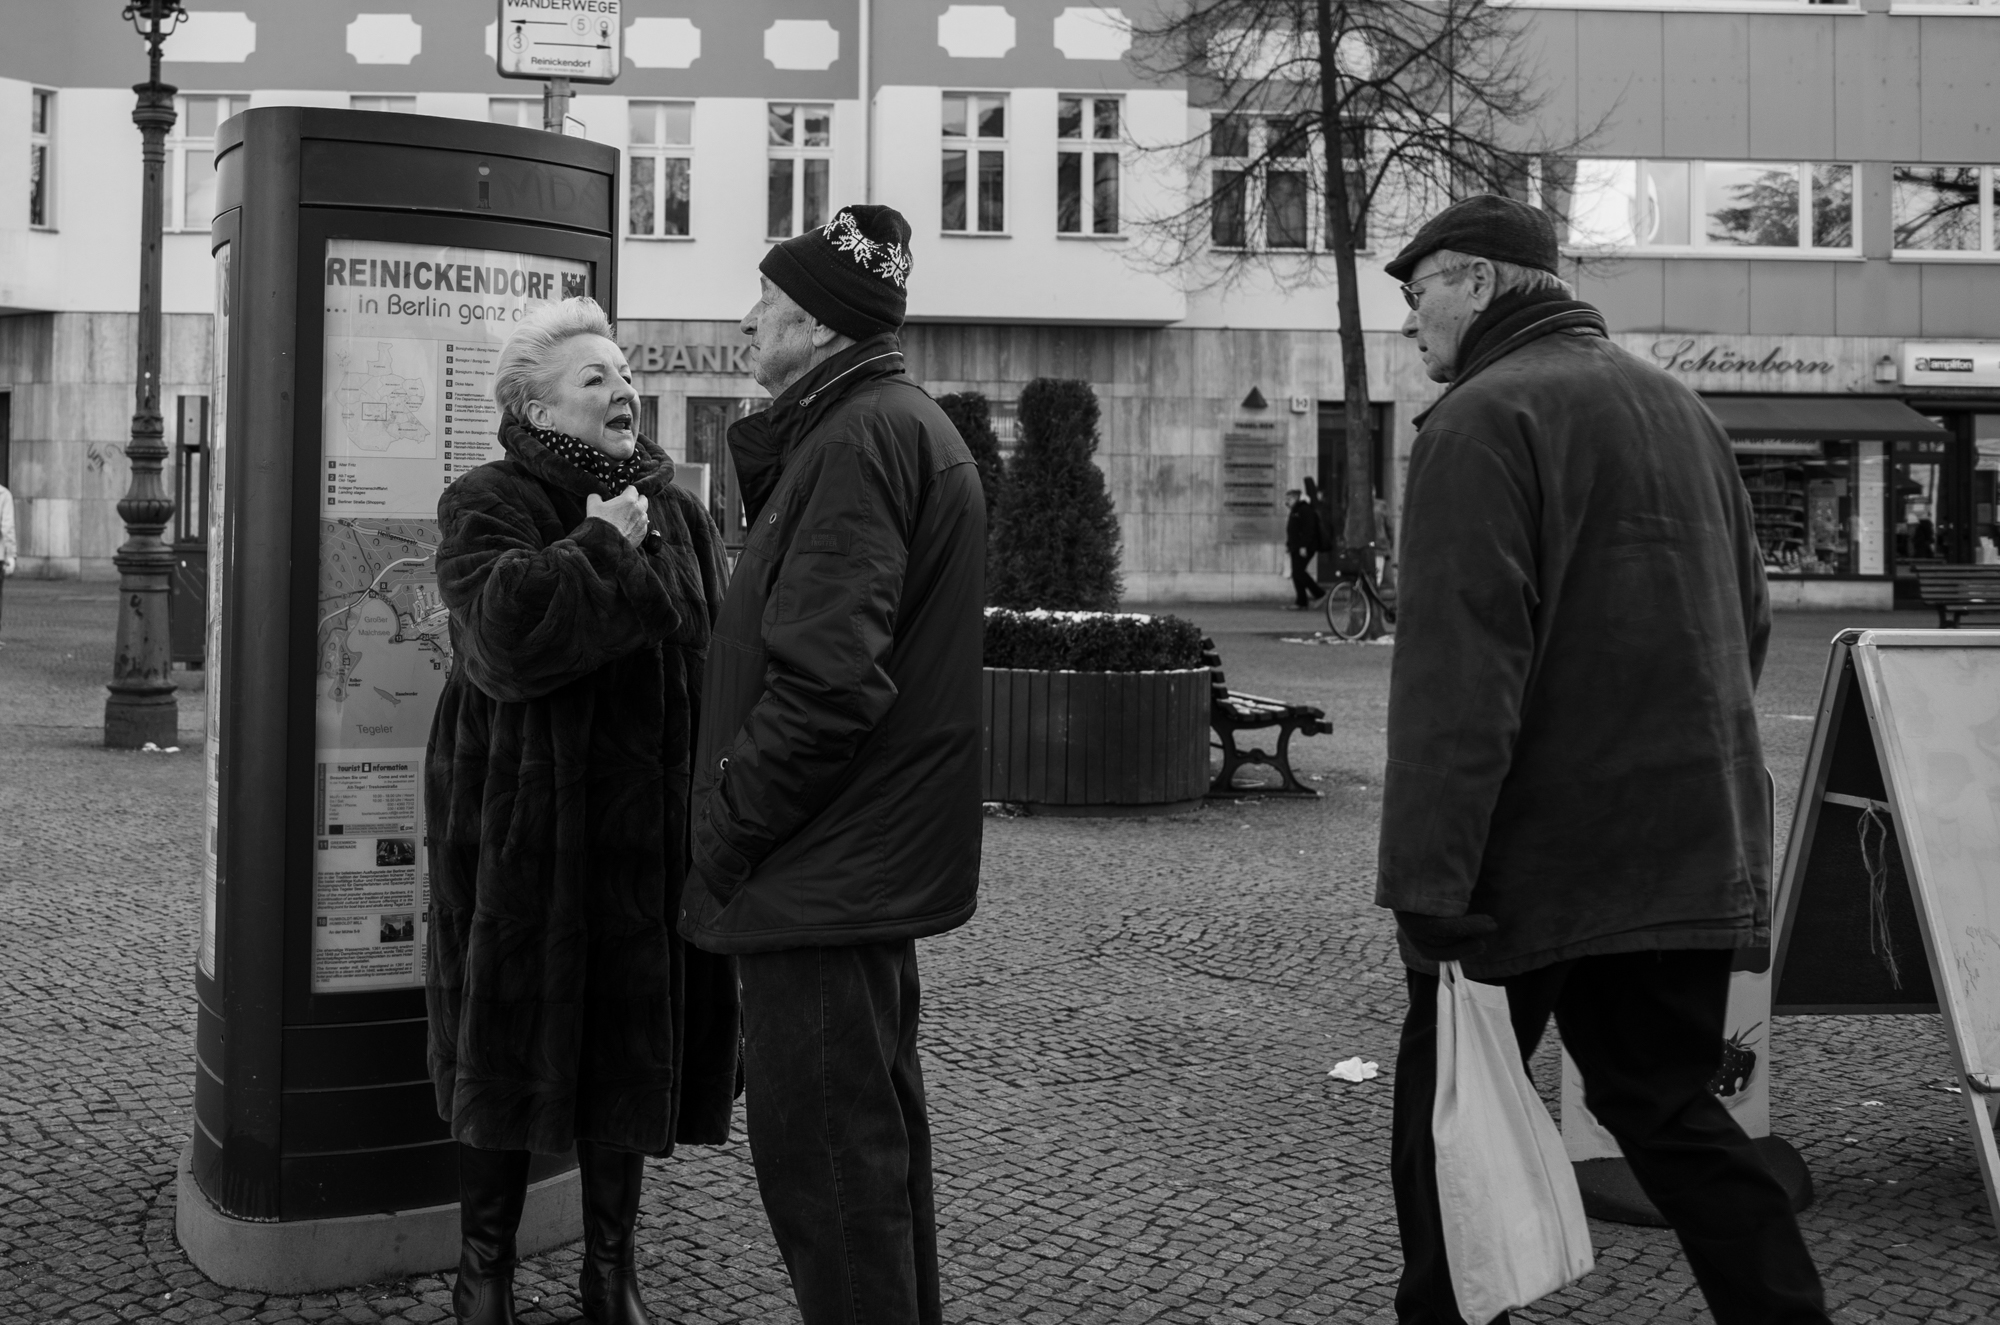
pedestrian, black and white, road, white, street, urban, crowd, black, monochrome, streetphotography, candid, infrastructure, photograph, snapshot, ricohgr, berlin, streetpassionaward, monochrome photography